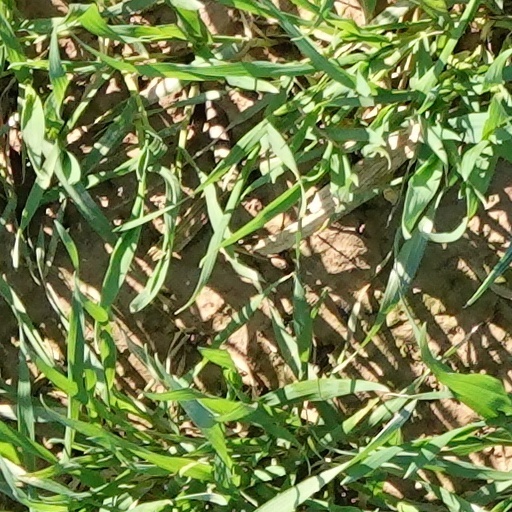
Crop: wheat